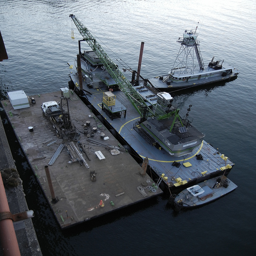
a large platform with a boat beside it
The bats are docked and ready to be taken out on the water
A ship that is sitting in the water.
a gray ship is docked water and a smaller boat
The boats are near a floating dock.